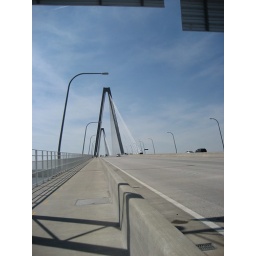
We biked (2.8 miles) over this new suspension bridge in our own separate bike lane on the left.